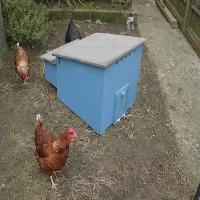
Weather: cloudy or overcast